Sisters of Isis

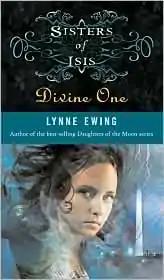
"Divine One", second book in the series, Meri is on the cover

Sisters of Isis is a book series by Lynne Ewing. It is about three girls who live in Washington D.C. who have never met until a priest named Abdel brings them together. They each can cast spells from the Book of Thoth and have the power of transformation. They each have a birthmark in their hair and a ring that the goddess Isis gave them. They are Descendants of Horus. The Sisters have to stop the cult of Anubis from bringing chaos and destruction into the world. If they fail, they will spend eternity with the demons at the edge of chaos.